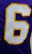
Number: 6